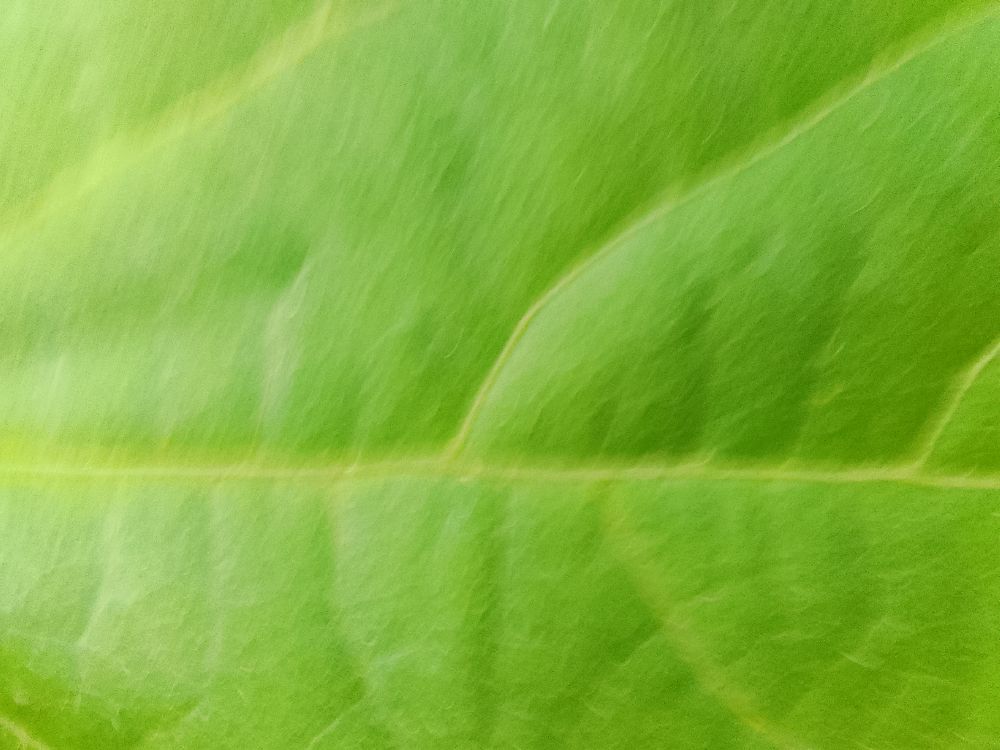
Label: healthy